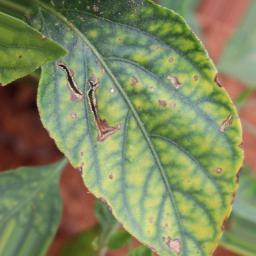
Label: nutritional